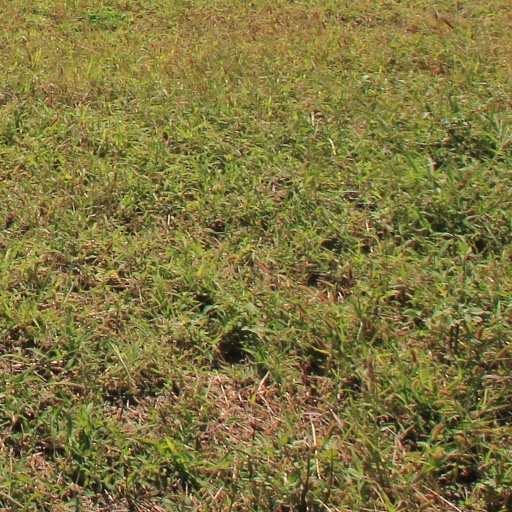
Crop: grape